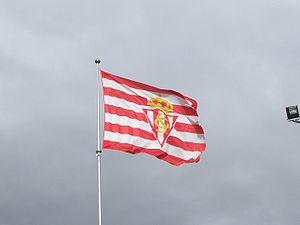
Le Real Sporting de Gijón est un club de football espagnol basé à Gijón dans les Asturies. Fondé le 1ᵉʳ juillet 1905, il joue en deuxième division espagnole depuis la saison 2017-2018.